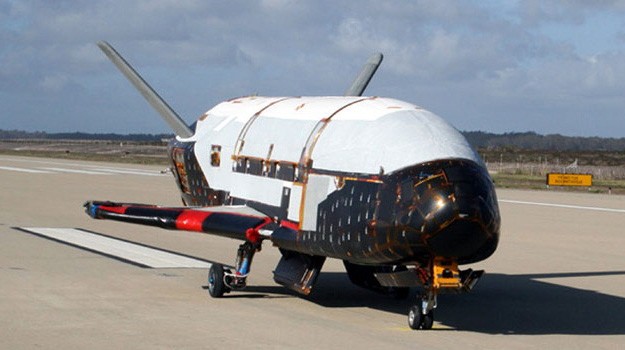
Vehicle type: Planes